Kau Yeuk (Sha Tin)

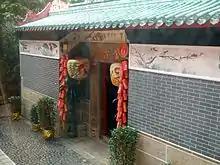
The original temple, located within the Che Kung Temple complex in Tai Wai. The characters appear in the couplet on the doorway of the main entrance (left side visible on the picture).

The Che Kung Temple near San Tin Wai village in the Tai Wai area was built and initially managed by Tin Sam village. The village lost its managerial rights in the late 19th century as a consequence of a dispute that was settled in a lawsuit at the "yamen".